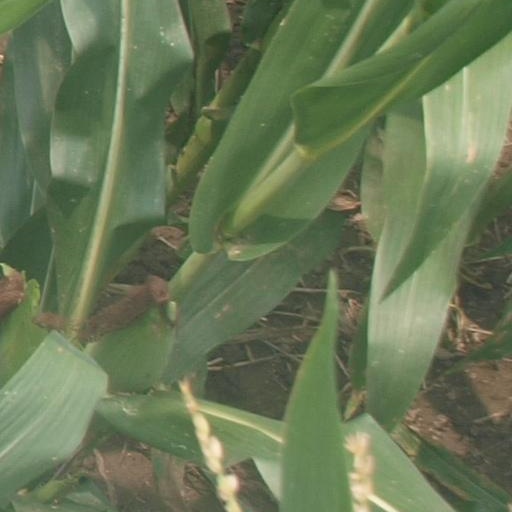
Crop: maize; corn